Schagen

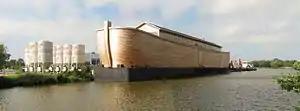
The Ark van Johan interpretation of Noah's Ark in the town of Schagen.

From 2005 to 2007, Schagen resident Johan Huibers built a ship modeled after the biblical description of Noah's Ark in Schagen. Johan's Ark was opened to the public in April 2007 and later towed between various port cities in the Netherlands.